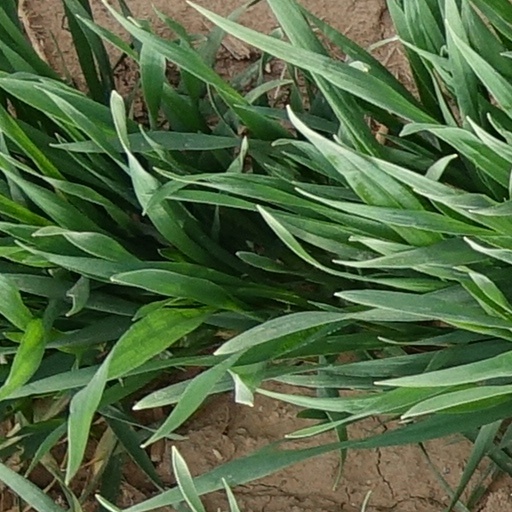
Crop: wheat